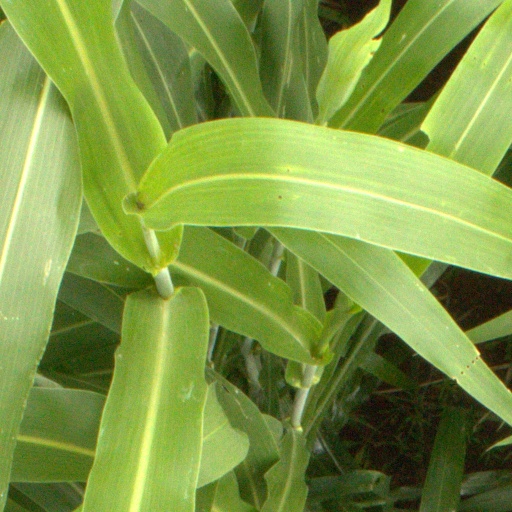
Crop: sorghum